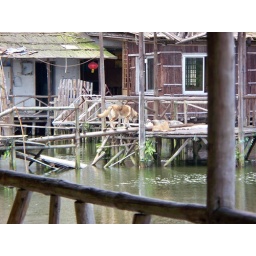
dog just crossed over the water on a single bamboo pole